Abdou Traoré (footballer, born 1988)

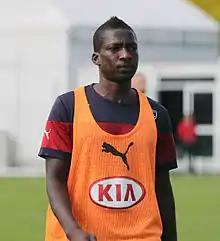
Traoré training with Bordeaux in 2015

Abdoulaye Traoré (born 17 January 1988) is a Malian professional footballer who most recently played as a midfielder for Al-Nahda in 2018 and for the Mali national team.